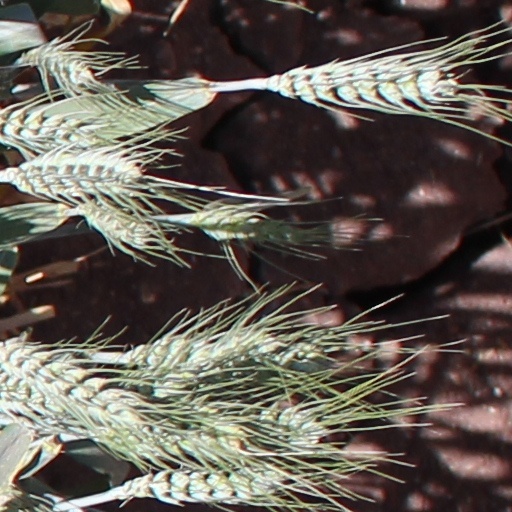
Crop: wheat